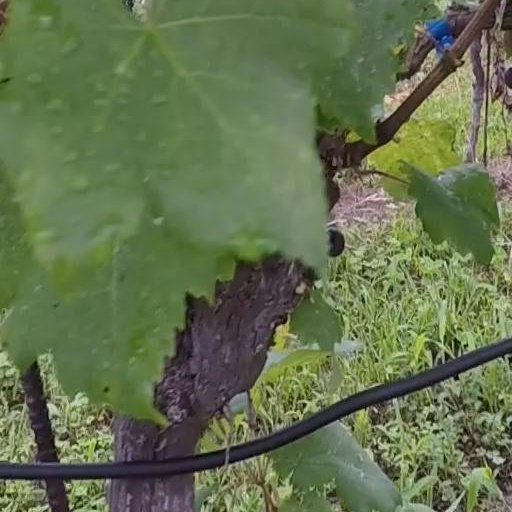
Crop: grape